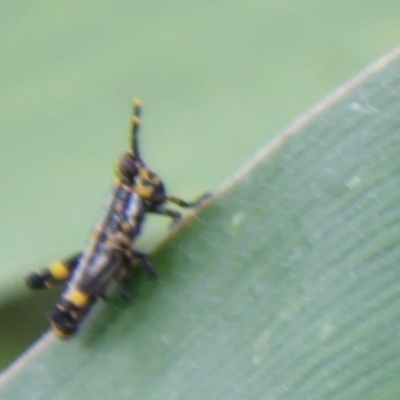
Crop: Maize
Condition: grasshoper